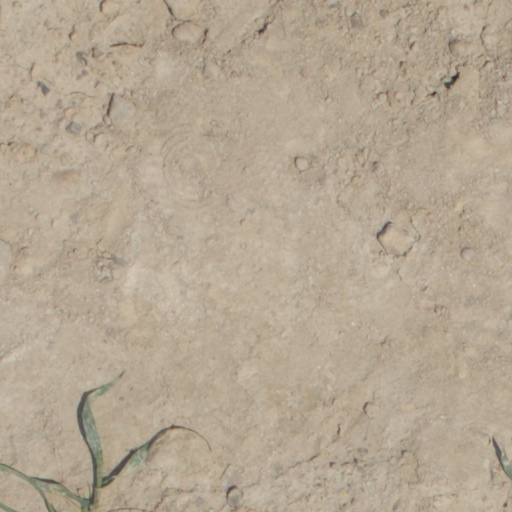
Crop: wheat